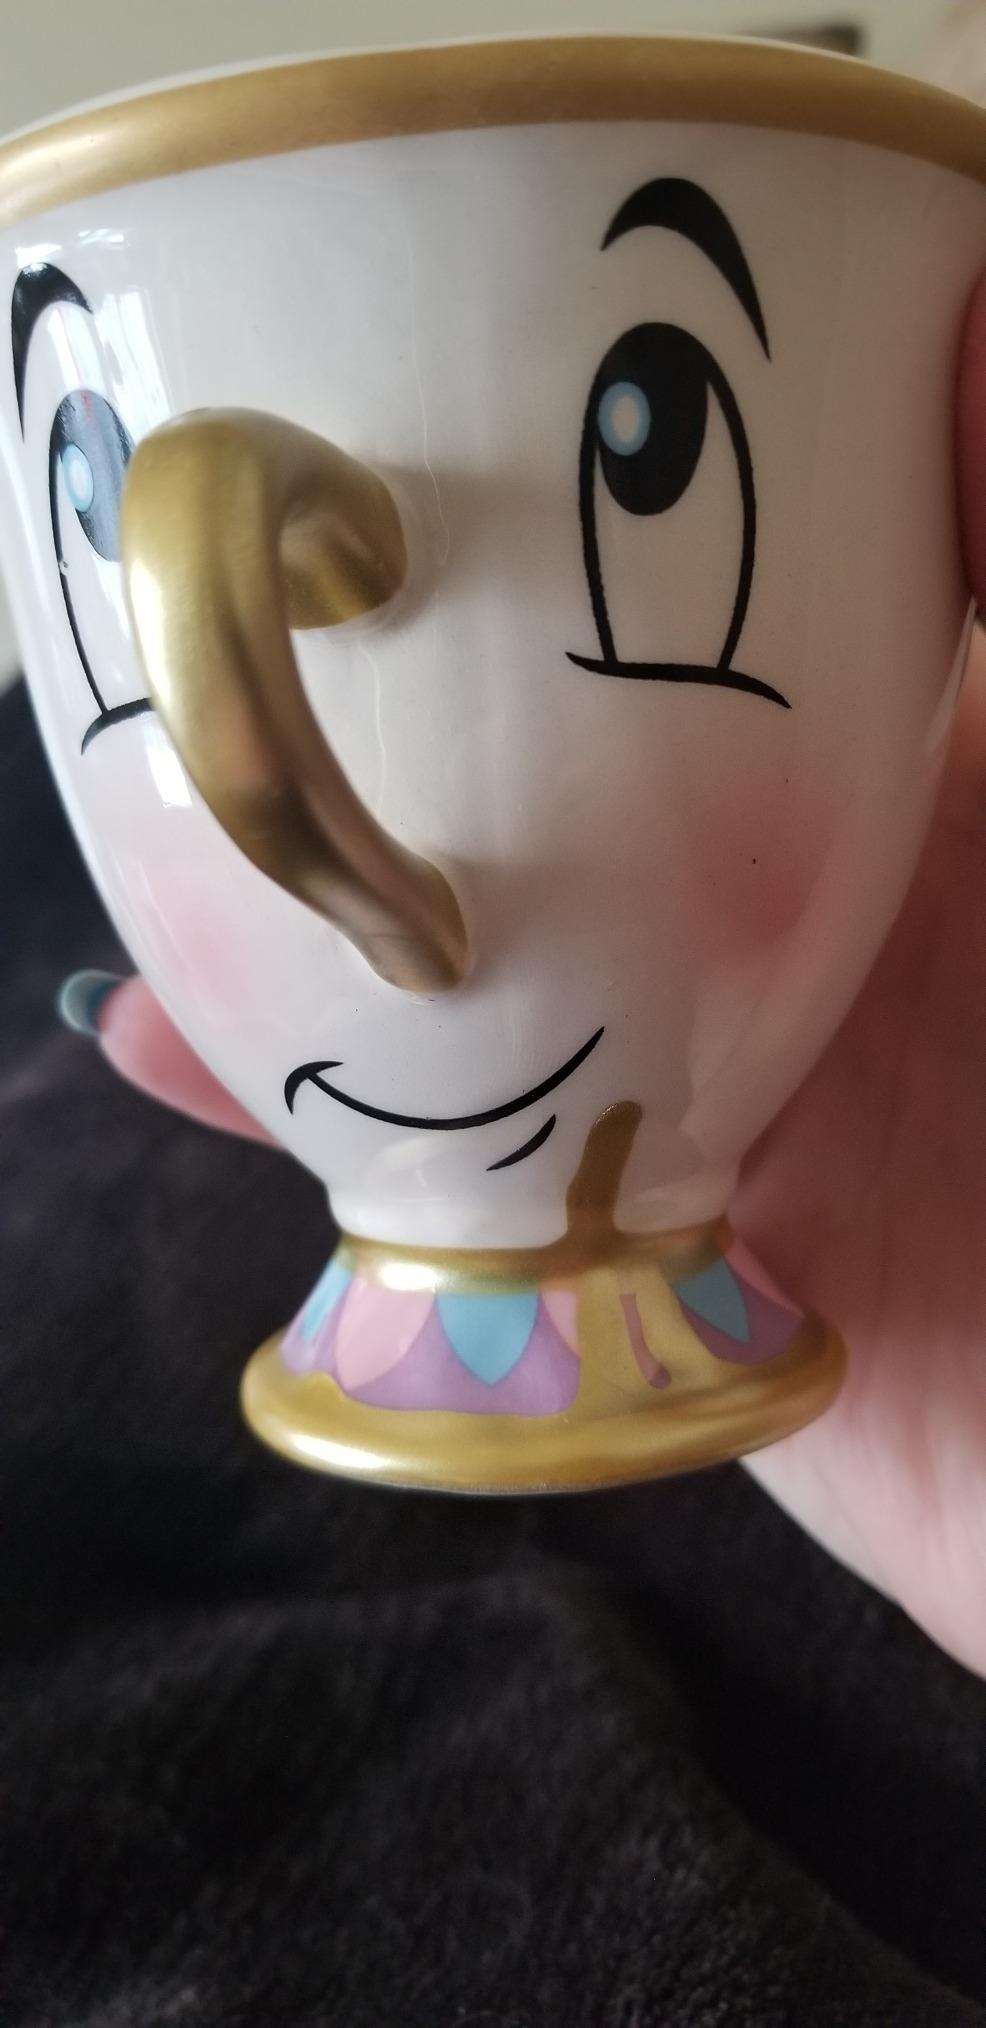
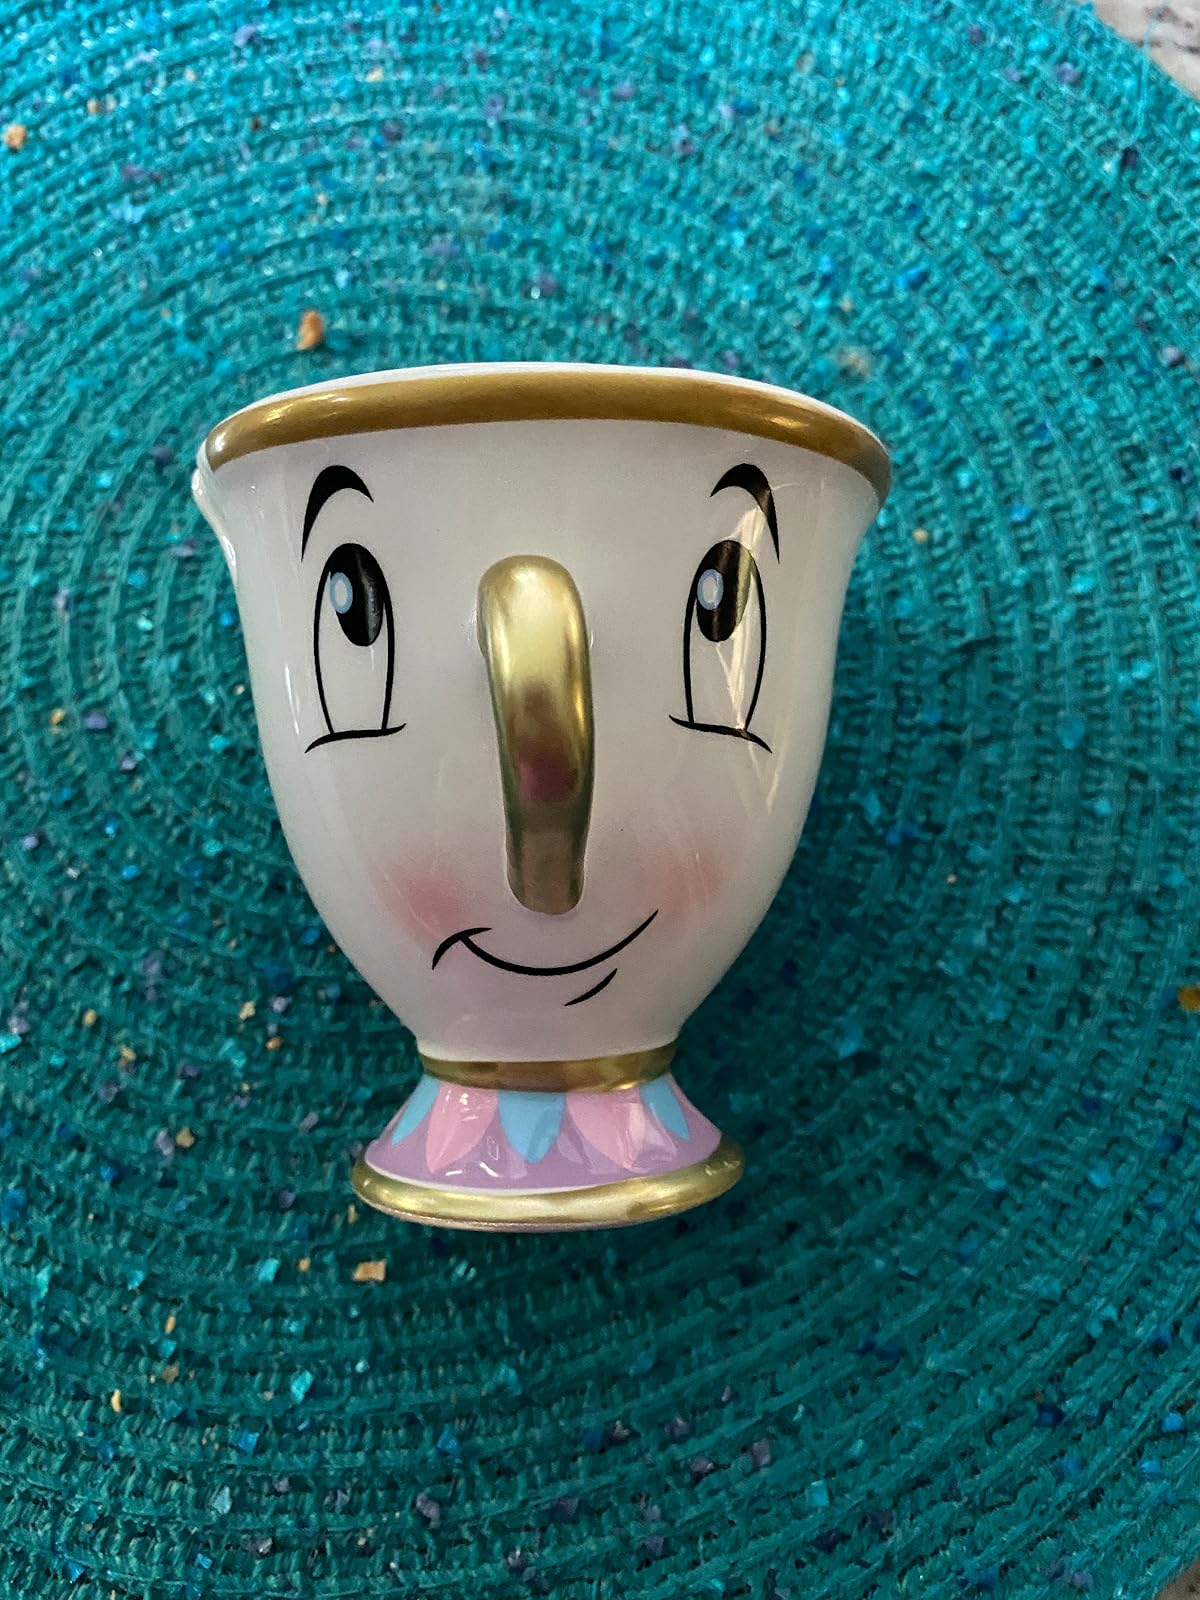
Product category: items_mug
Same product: yes